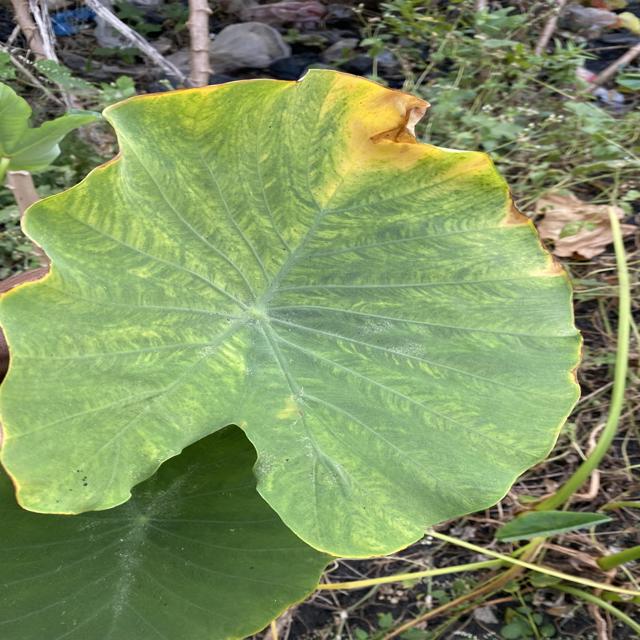
Label: Mid_Blight